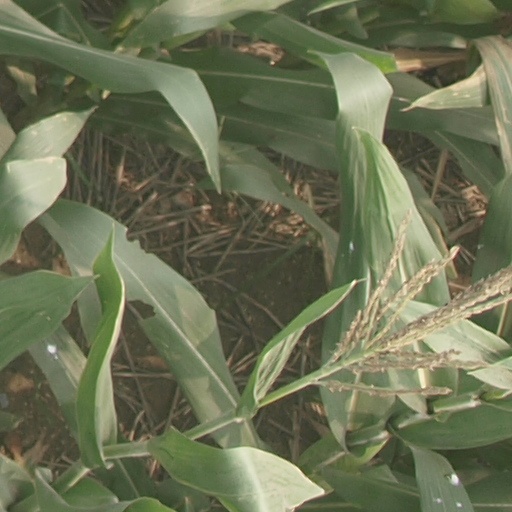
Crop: maize; corn